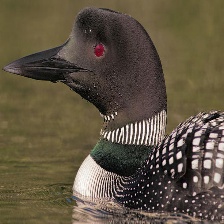
Species: COMMON LOON
Scientific name: GAVIA IMMER